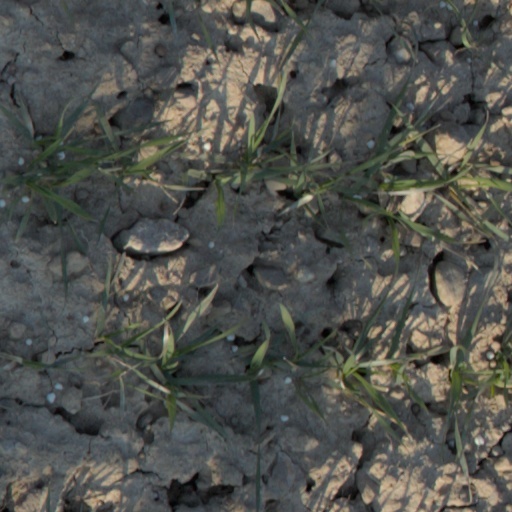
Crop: wheat